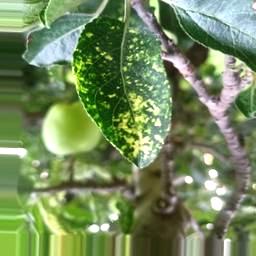
Label: Apple_Mosaic